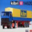
Label: truck